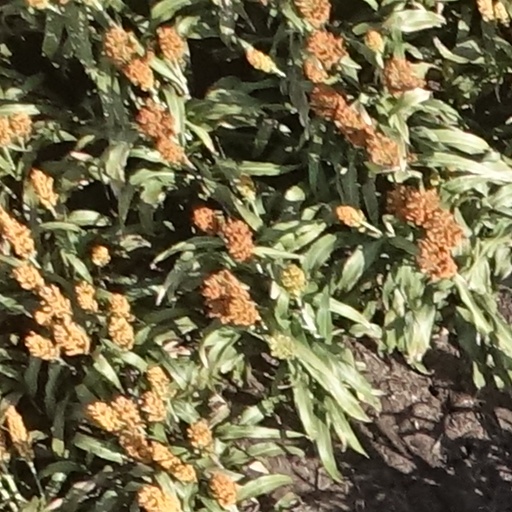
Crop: sorghum